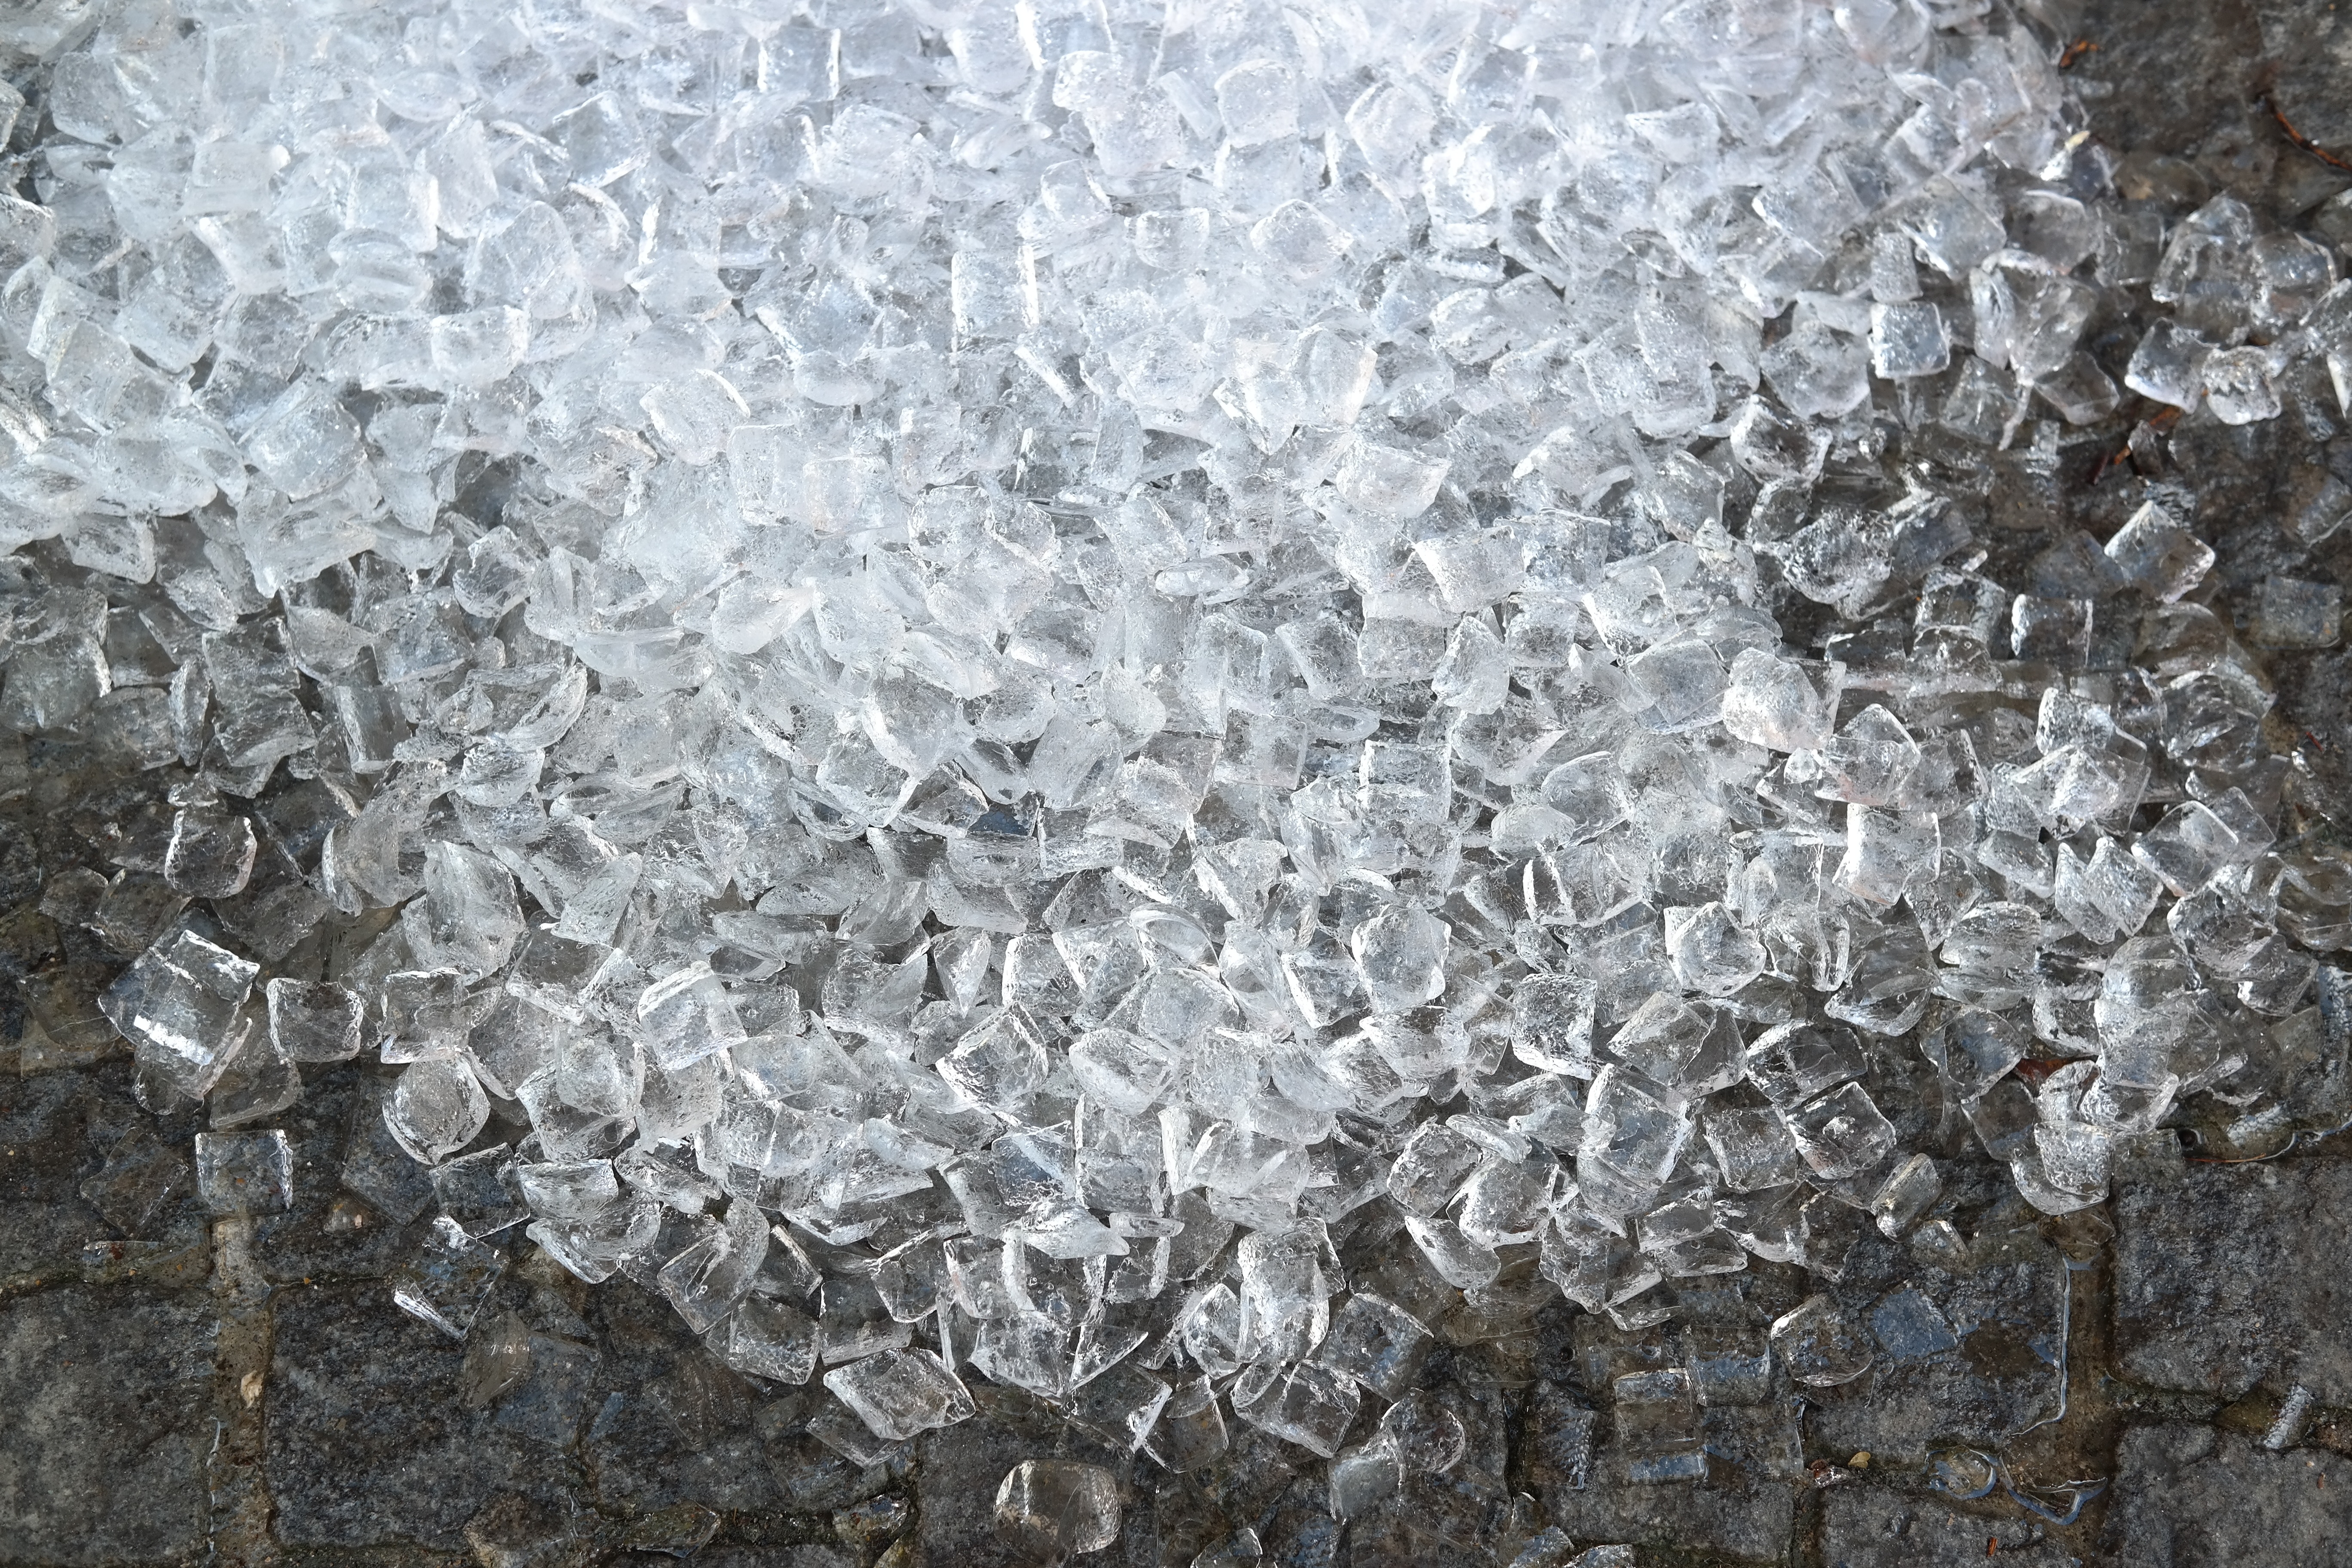
branch, cold, frost, ice, frozen, material, transparent, melt, freezing, ice cold, ice cubes